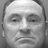
Emotion: sad